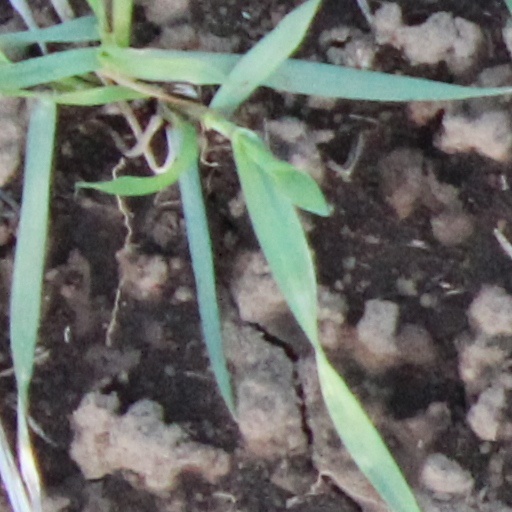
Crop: wheat